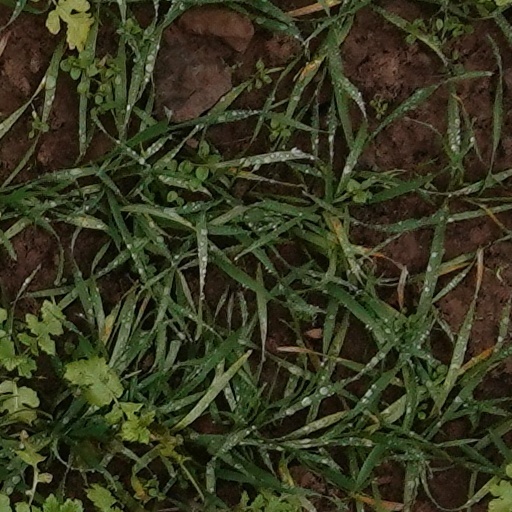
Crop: wheat